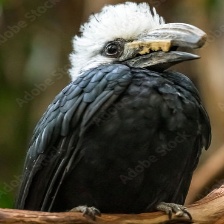
Species: WHITE CRESTED HORNBILL
Scientific name: TROPICRANUS ALBOCRISTATUS
ImageNet parent category: hornbill